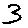
Label: 3